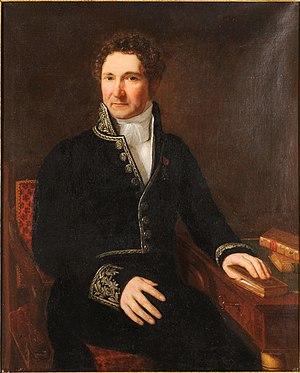
Jean-Baptiste de Martignac, Premier ministre de Charles X, portrait peint par Sophie Feytaud, style ""Restauration Charles X"", 79 cm (largeur) x 98 cm (hauteur). Signé et daté dans le fond à droite "" Sophie Feytaud - 1824"". Seul portrait peint connu du vicomte de Martignac, la toile le représente assis, en tenue de député, tenant un ouvrage dans sa main gauche. Deux autres livres sont posés sur la table à ses côtés, dont un ouvrage de Bossuet. Le fauteuil d'époque Restauration est tendu d'un tissu rose foncé."
Cet article dresse la liste des chefs du gouvernement français depuis 1598.
Sous la Restauration, la liberté de la presse s'inscrit dans le contexte de Terreur blanche qui entoure les débuts du régime. La liberté de la presse, longtemps réprimée et censurée par les anciens régimes, connaitra une fluctuation due aux oscillations juridiques orchestrées pas les différents ministères qui se succèderont au cours du régime.
Jean-Baptiste Sylvère Gaye, vicomte de Martignac, né le 20 juin 1778 à Bordeaux, décédé le 3 avril 1832 à Paris, fut un poète, goguettier, vaudevilliste, avocat et homme d'État français.